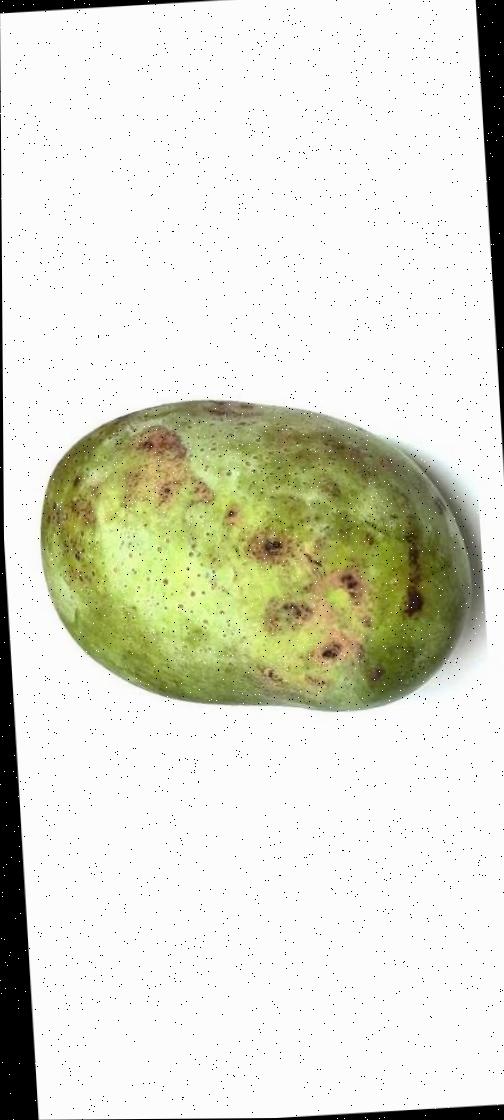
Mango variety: Fazli Classic